Cuisine of Hawaii

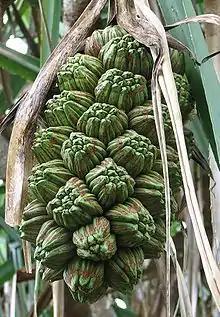
"Hala", the fruit of the "Pandanus tectorius" tree

Hawaii regional cuisine refers to a style of cooking and the group of chefs who developed it and advocated for it as a distinct Hawaiian fusion style. The cuisine draws from local ingredients (including seafood, beef and tropical foods), and is a fusion of ethnic culinary influences.